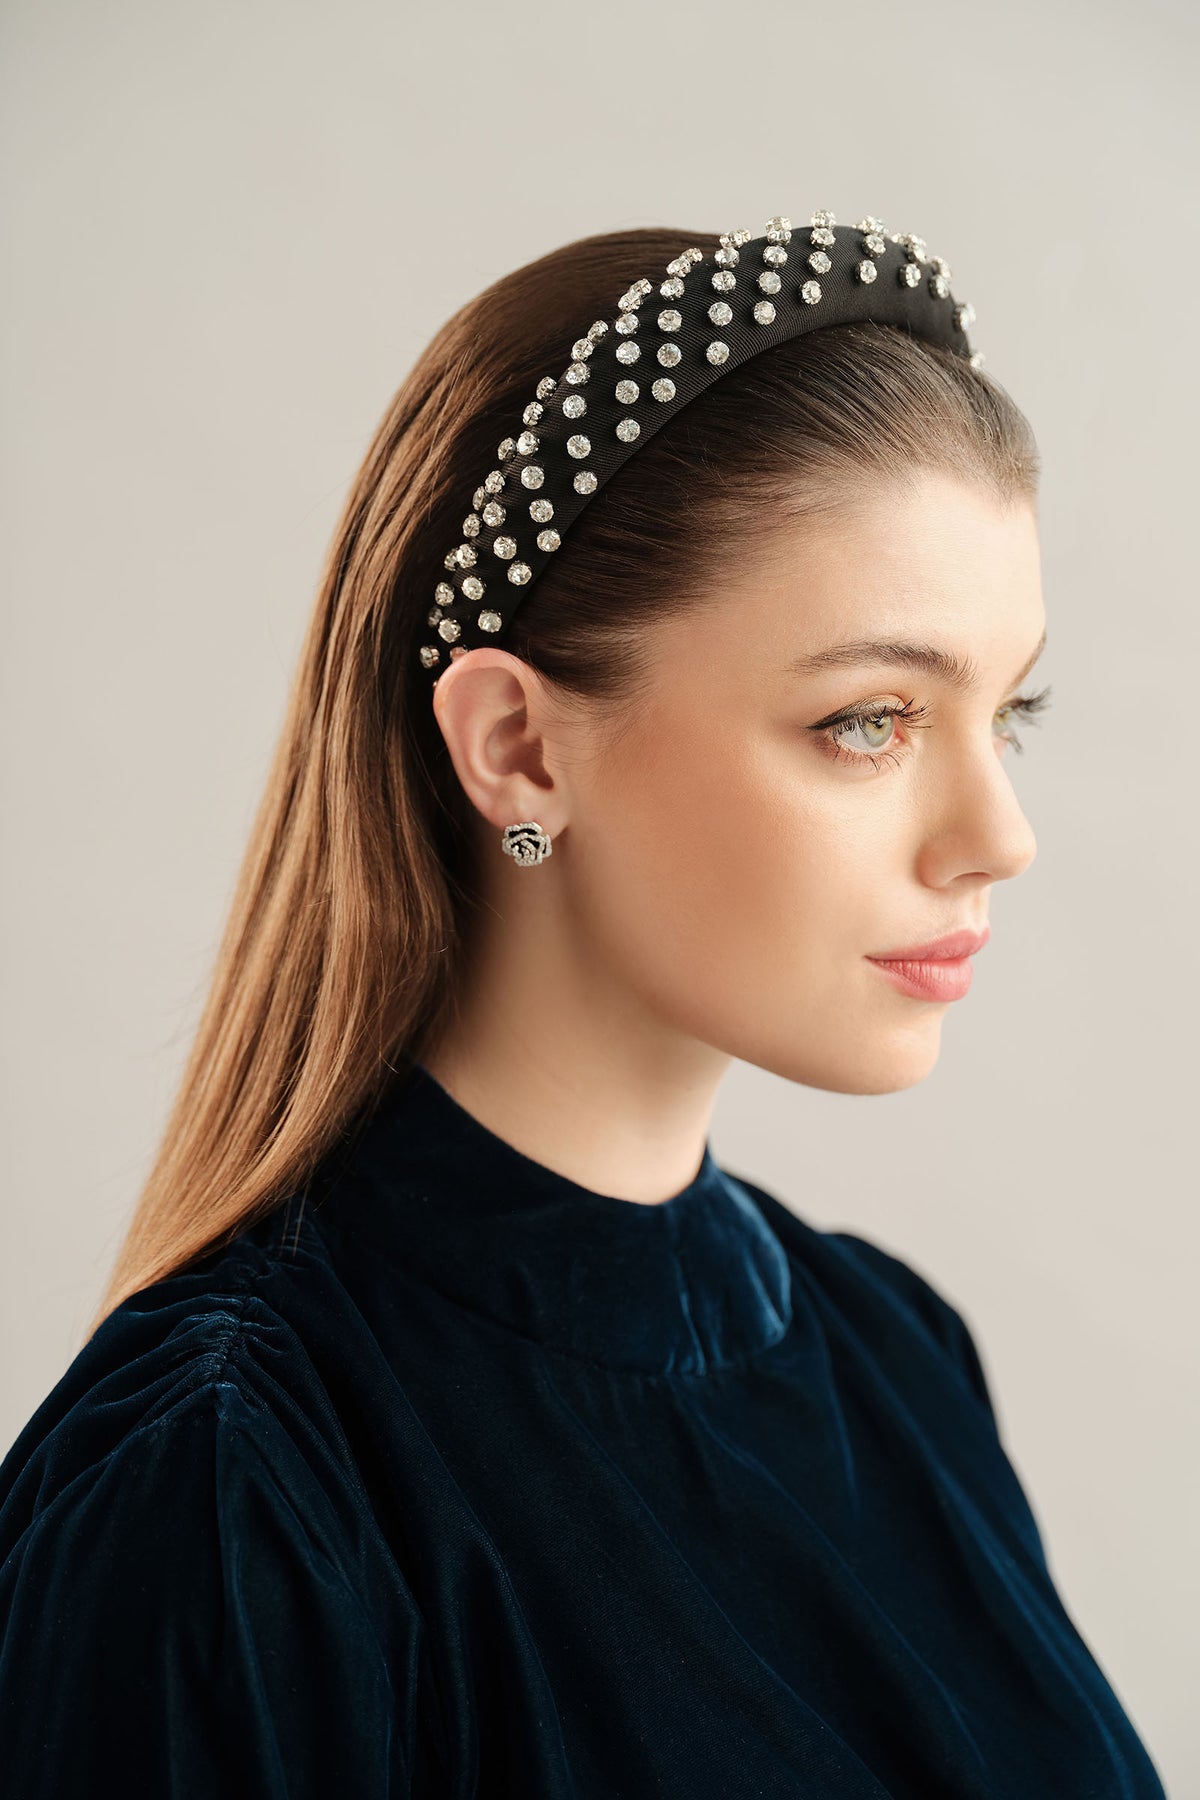
black silver studded headband